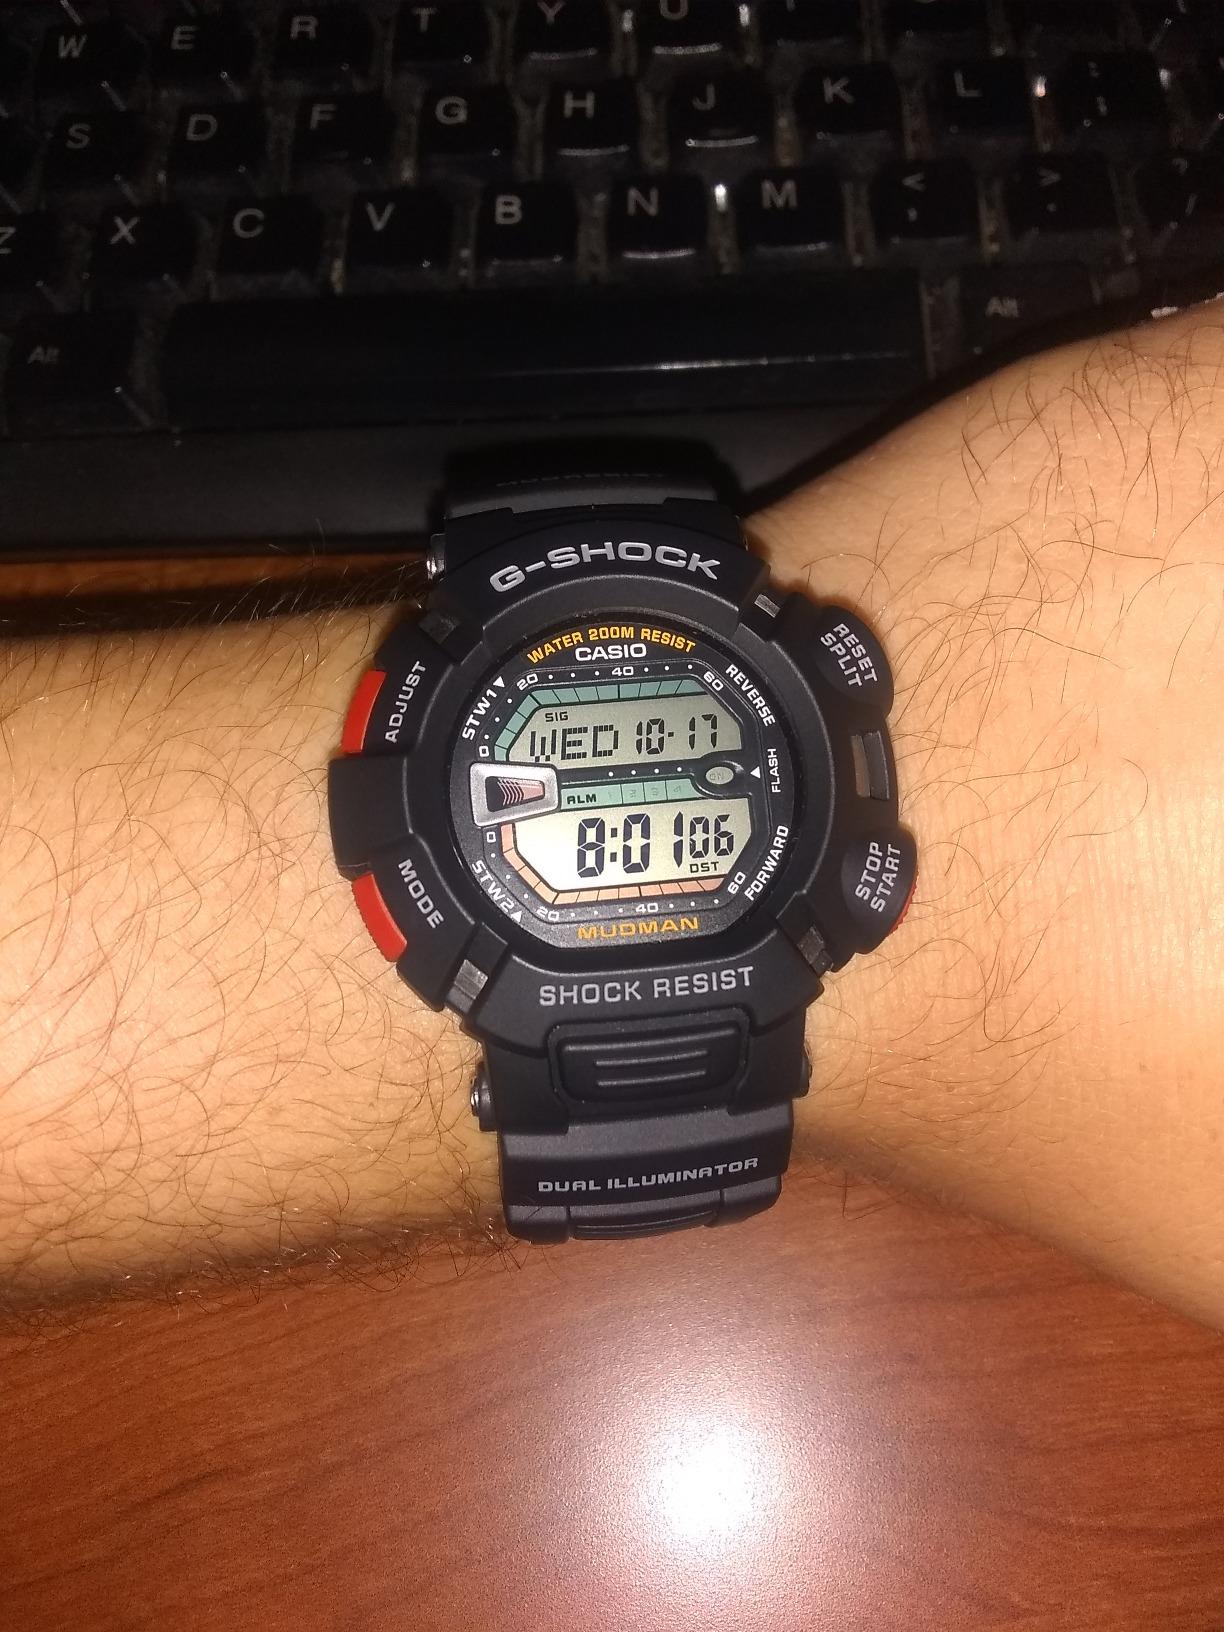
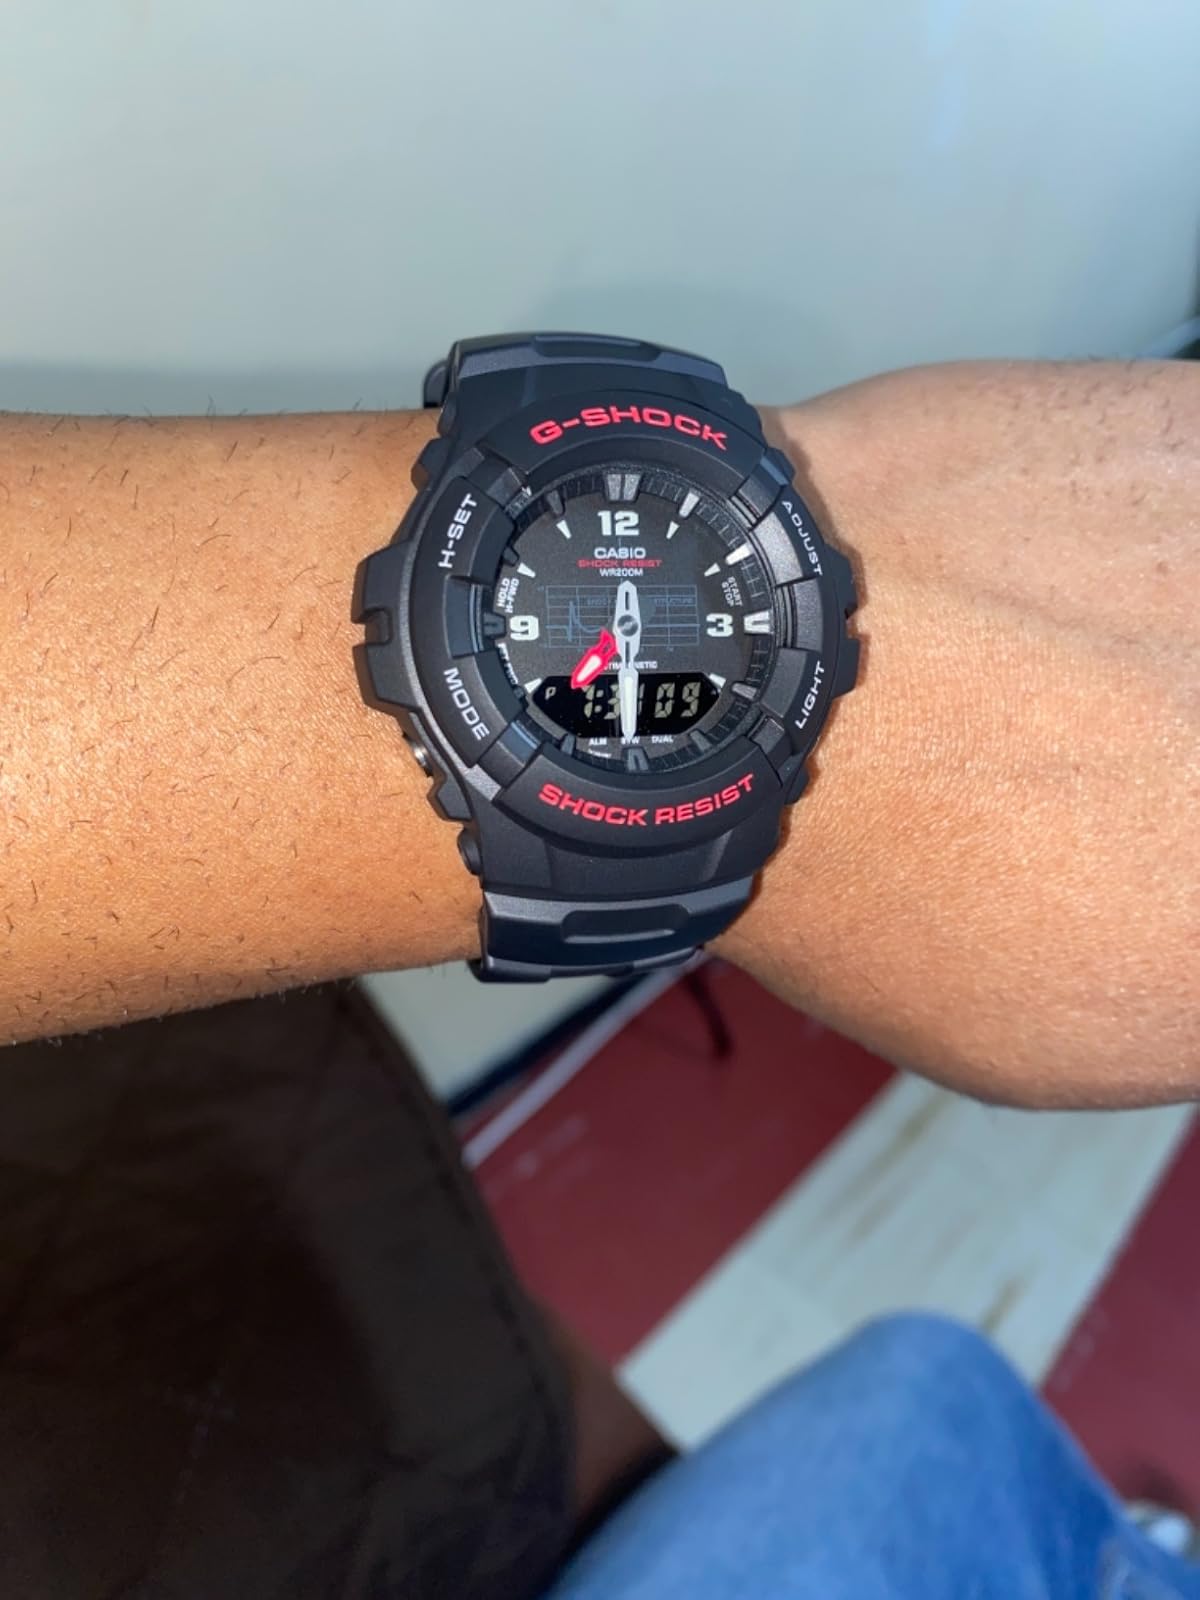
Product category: accessories_watch
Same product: no